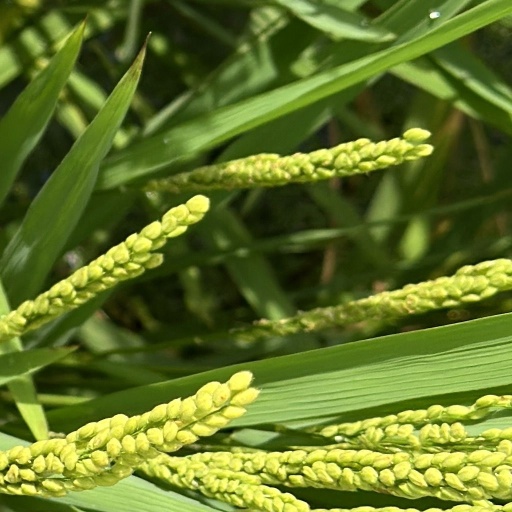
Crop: rice